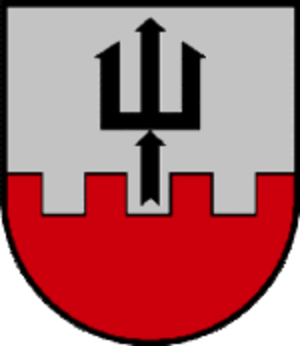
Pfaffenhofen est une commune autrichienne du district d'Innsbruck-Land dans le Tyrol.